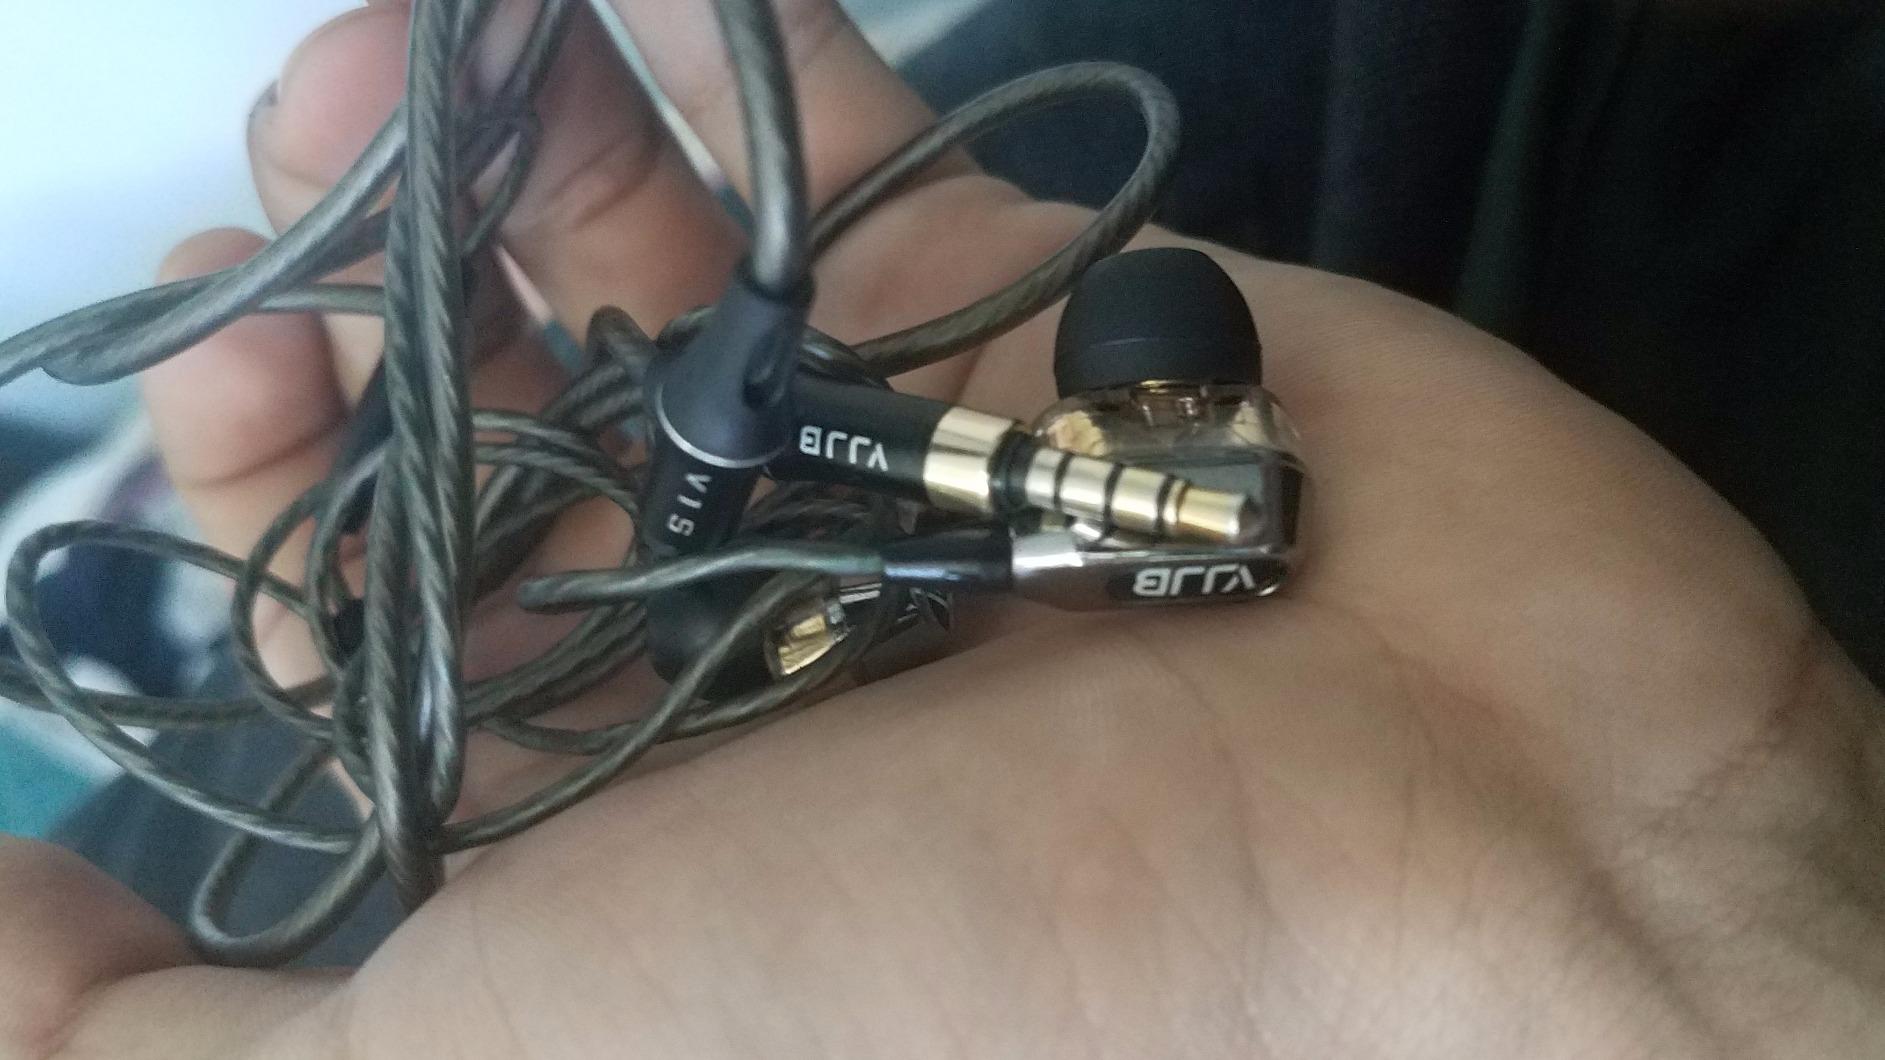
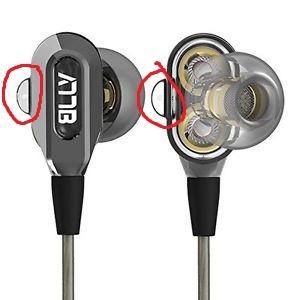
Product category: headphones
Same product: yes